Museo Correr

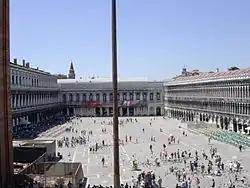
The Museo Correr at the end of the Piazza San Marco

The Museo Correr is a museum in Venice, northern Italy. Located in St. Mark's Square, Venice, it is one of the 11 civic museums run by the Fondazione Musei Civici di Venezia. The museum extends along the southside of the square on the upper floors of the Procuratorie Nuove. With its rich and varied collections, the Museo Correr covers both the art and history of Venice.